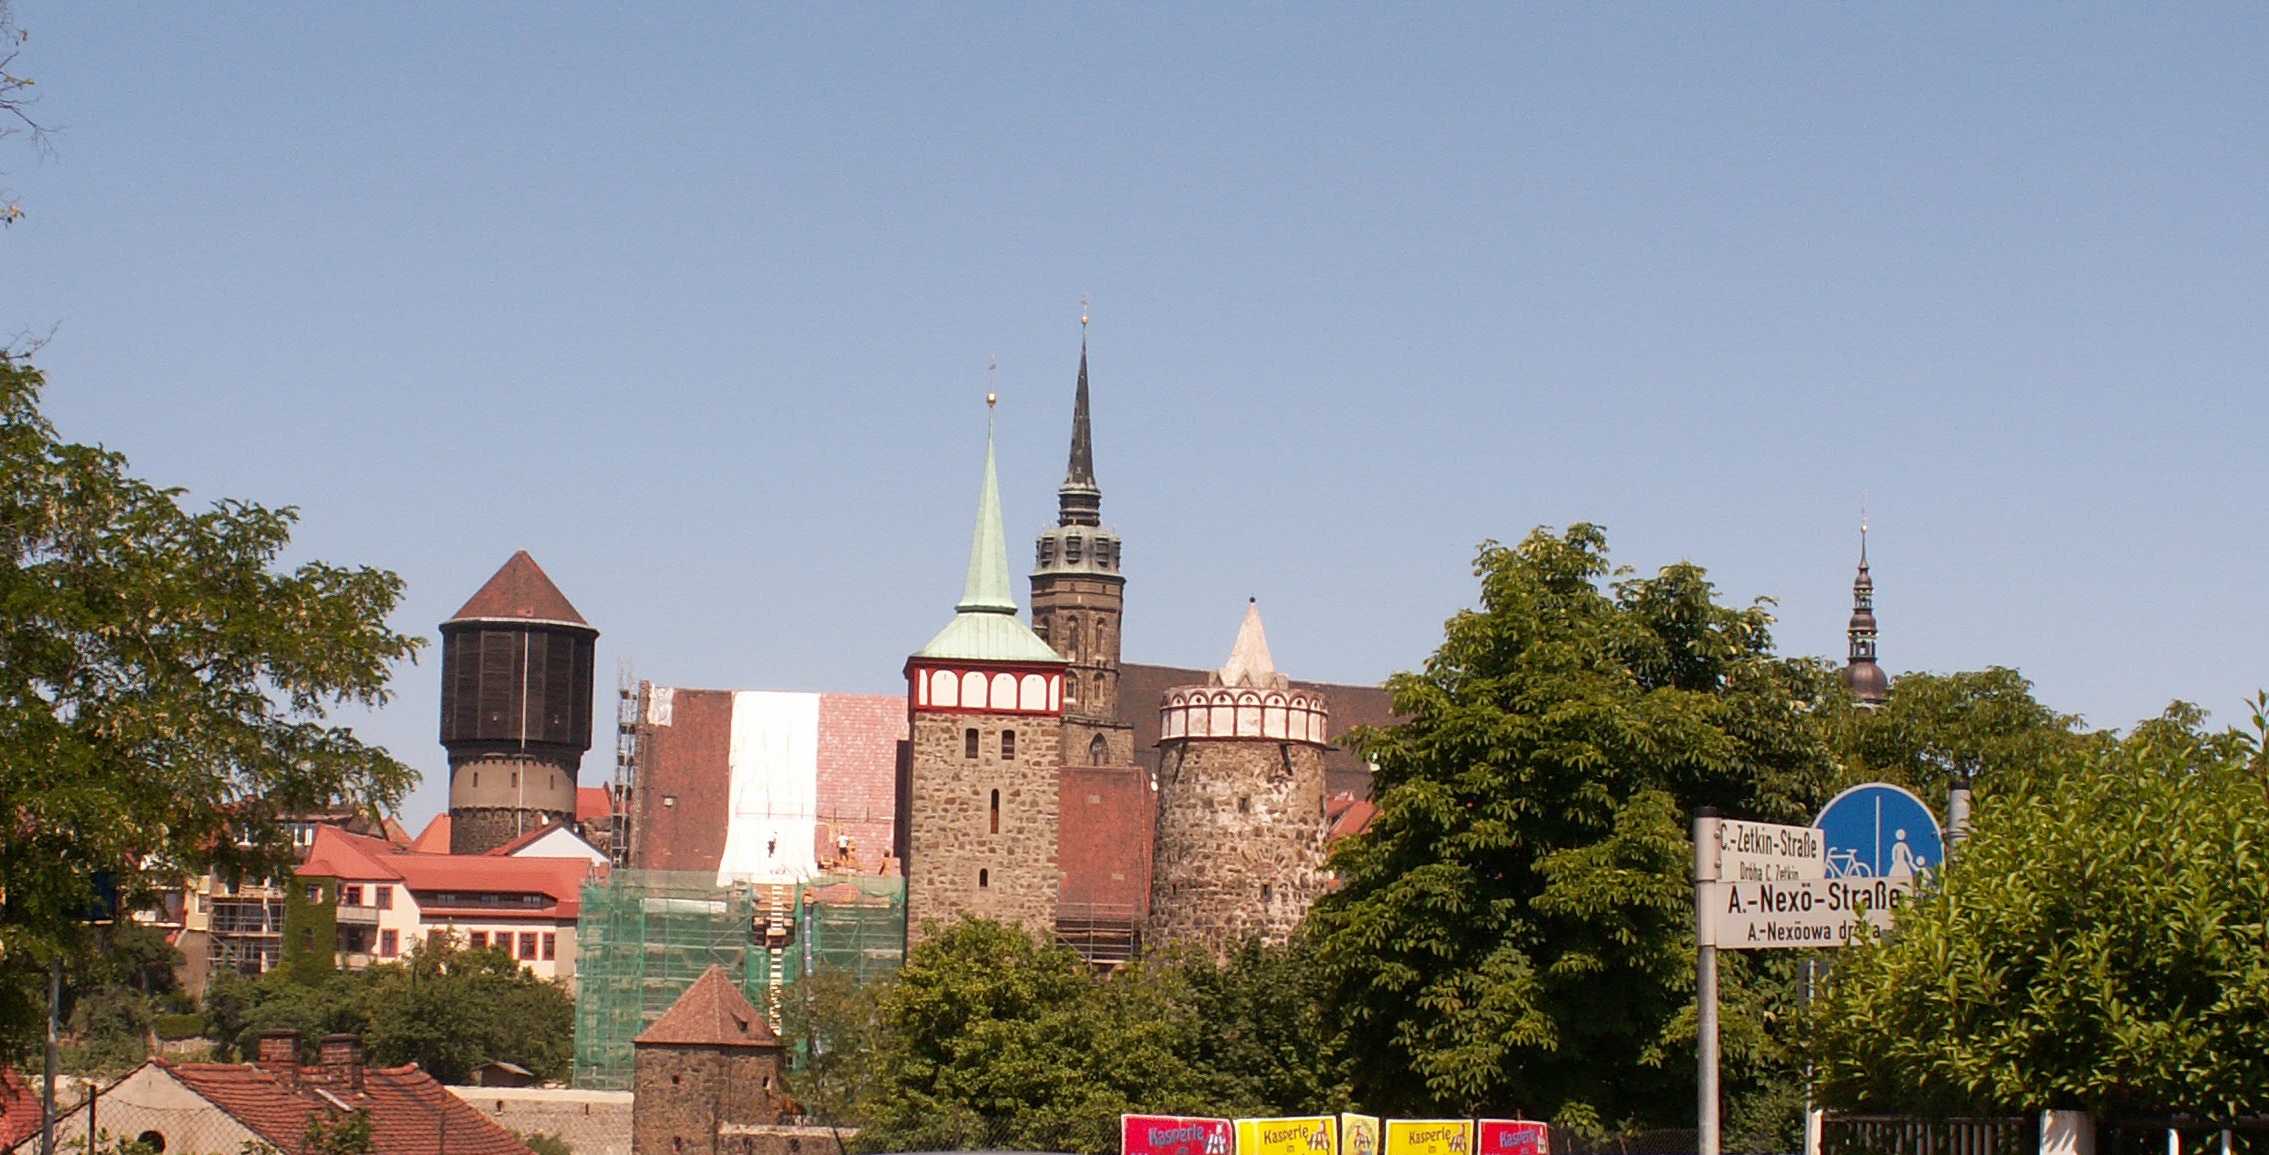
town, city, downtown, park, landmark, tourism, germany, estate, sachsen, tours, historical center, bautzen bautzen, lusatia